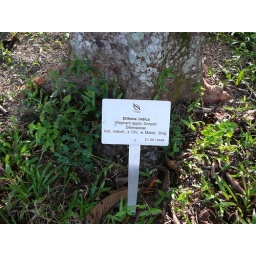
The name in this sign belongs to elephant apple that can also be found opposite Aljunied MacDonalds